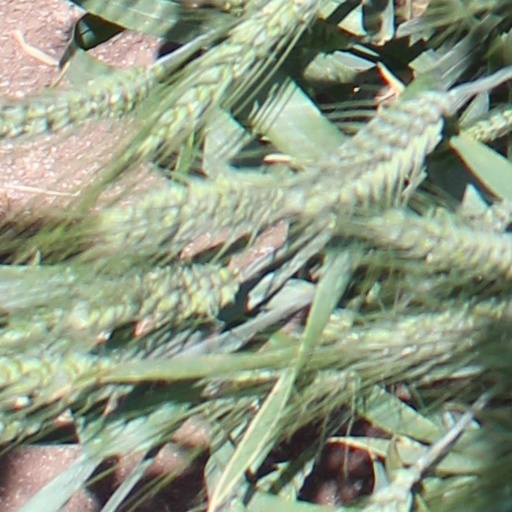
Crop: wheat